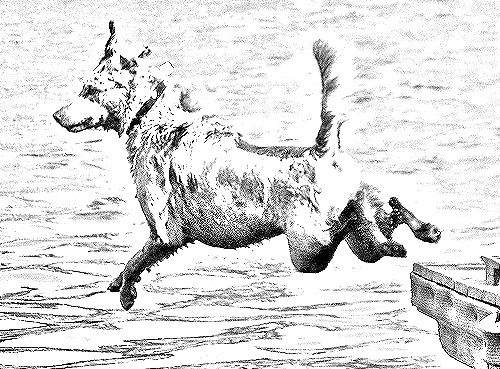
Portrait style: Sketch Portrait